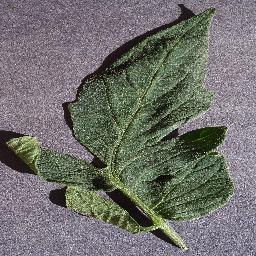
Label: Tomato___healthy